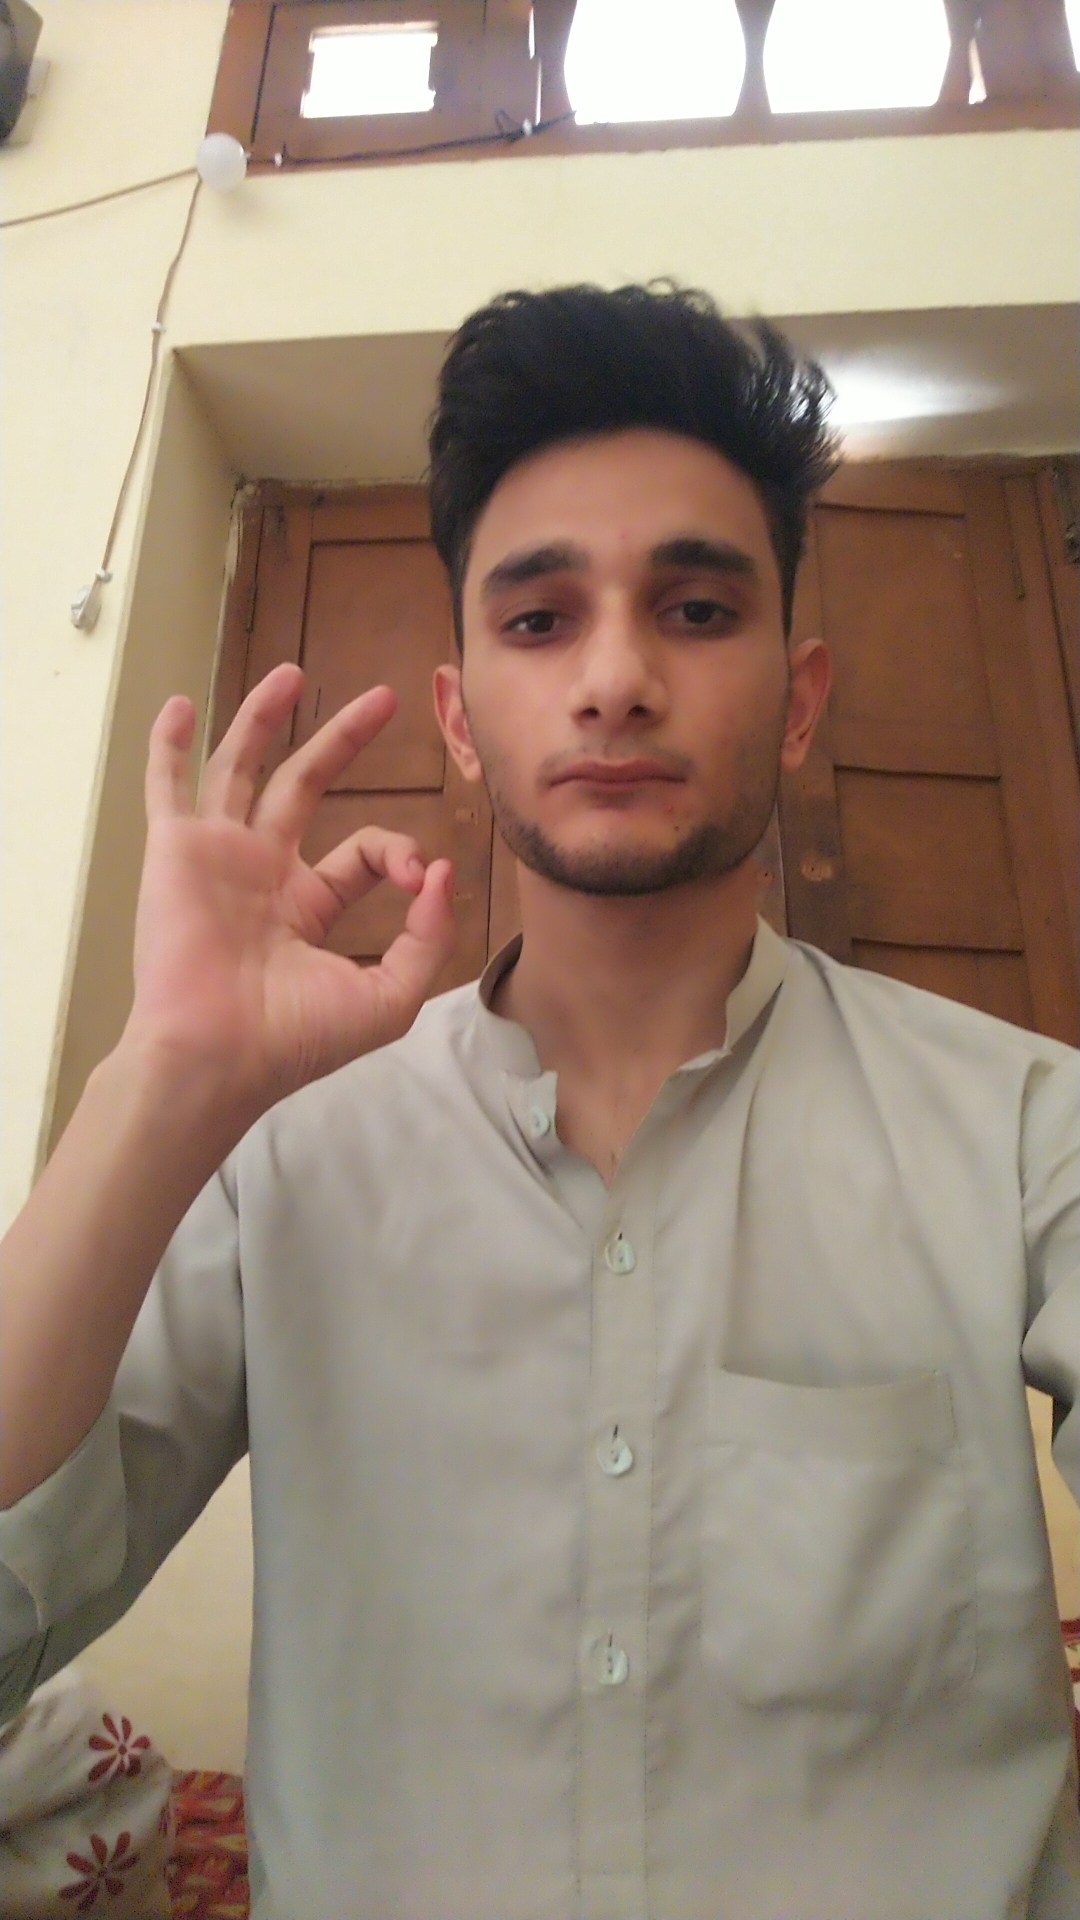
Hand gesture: ok